History of Chile

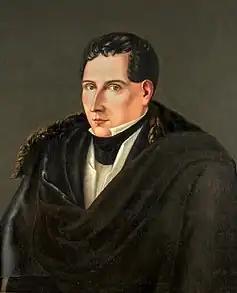
Diego Portales

Although never president, Diego Portales dominated Chilean politics from the cabinet and behind the scenes from 1830 to 1837. He installed the "autocratic republic", which centralized authority in the national government. His political program enjoyed support from merchants, large landowners, foreign capitalists, the church, and the military. Political and economic stability reinforced each other, as Portales encouraged economic growth through free trade and put government finances in order. Portales was an agnostic who said that he believed in the clergy but not in God. He realized the importance of the Roman Catholic Church as a bastion of loyalty, legitimacy, social control and stability, as had been the case in the colonial period. He repealed Liberal reforms that had threatened church privileges and properties.